Alpheus Mead House

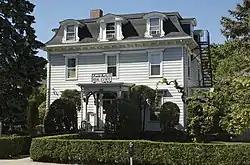

The Alpheus Mead House is a historic house located along Massachusetts Avenue in Cambridge, Massachusetts, United States.